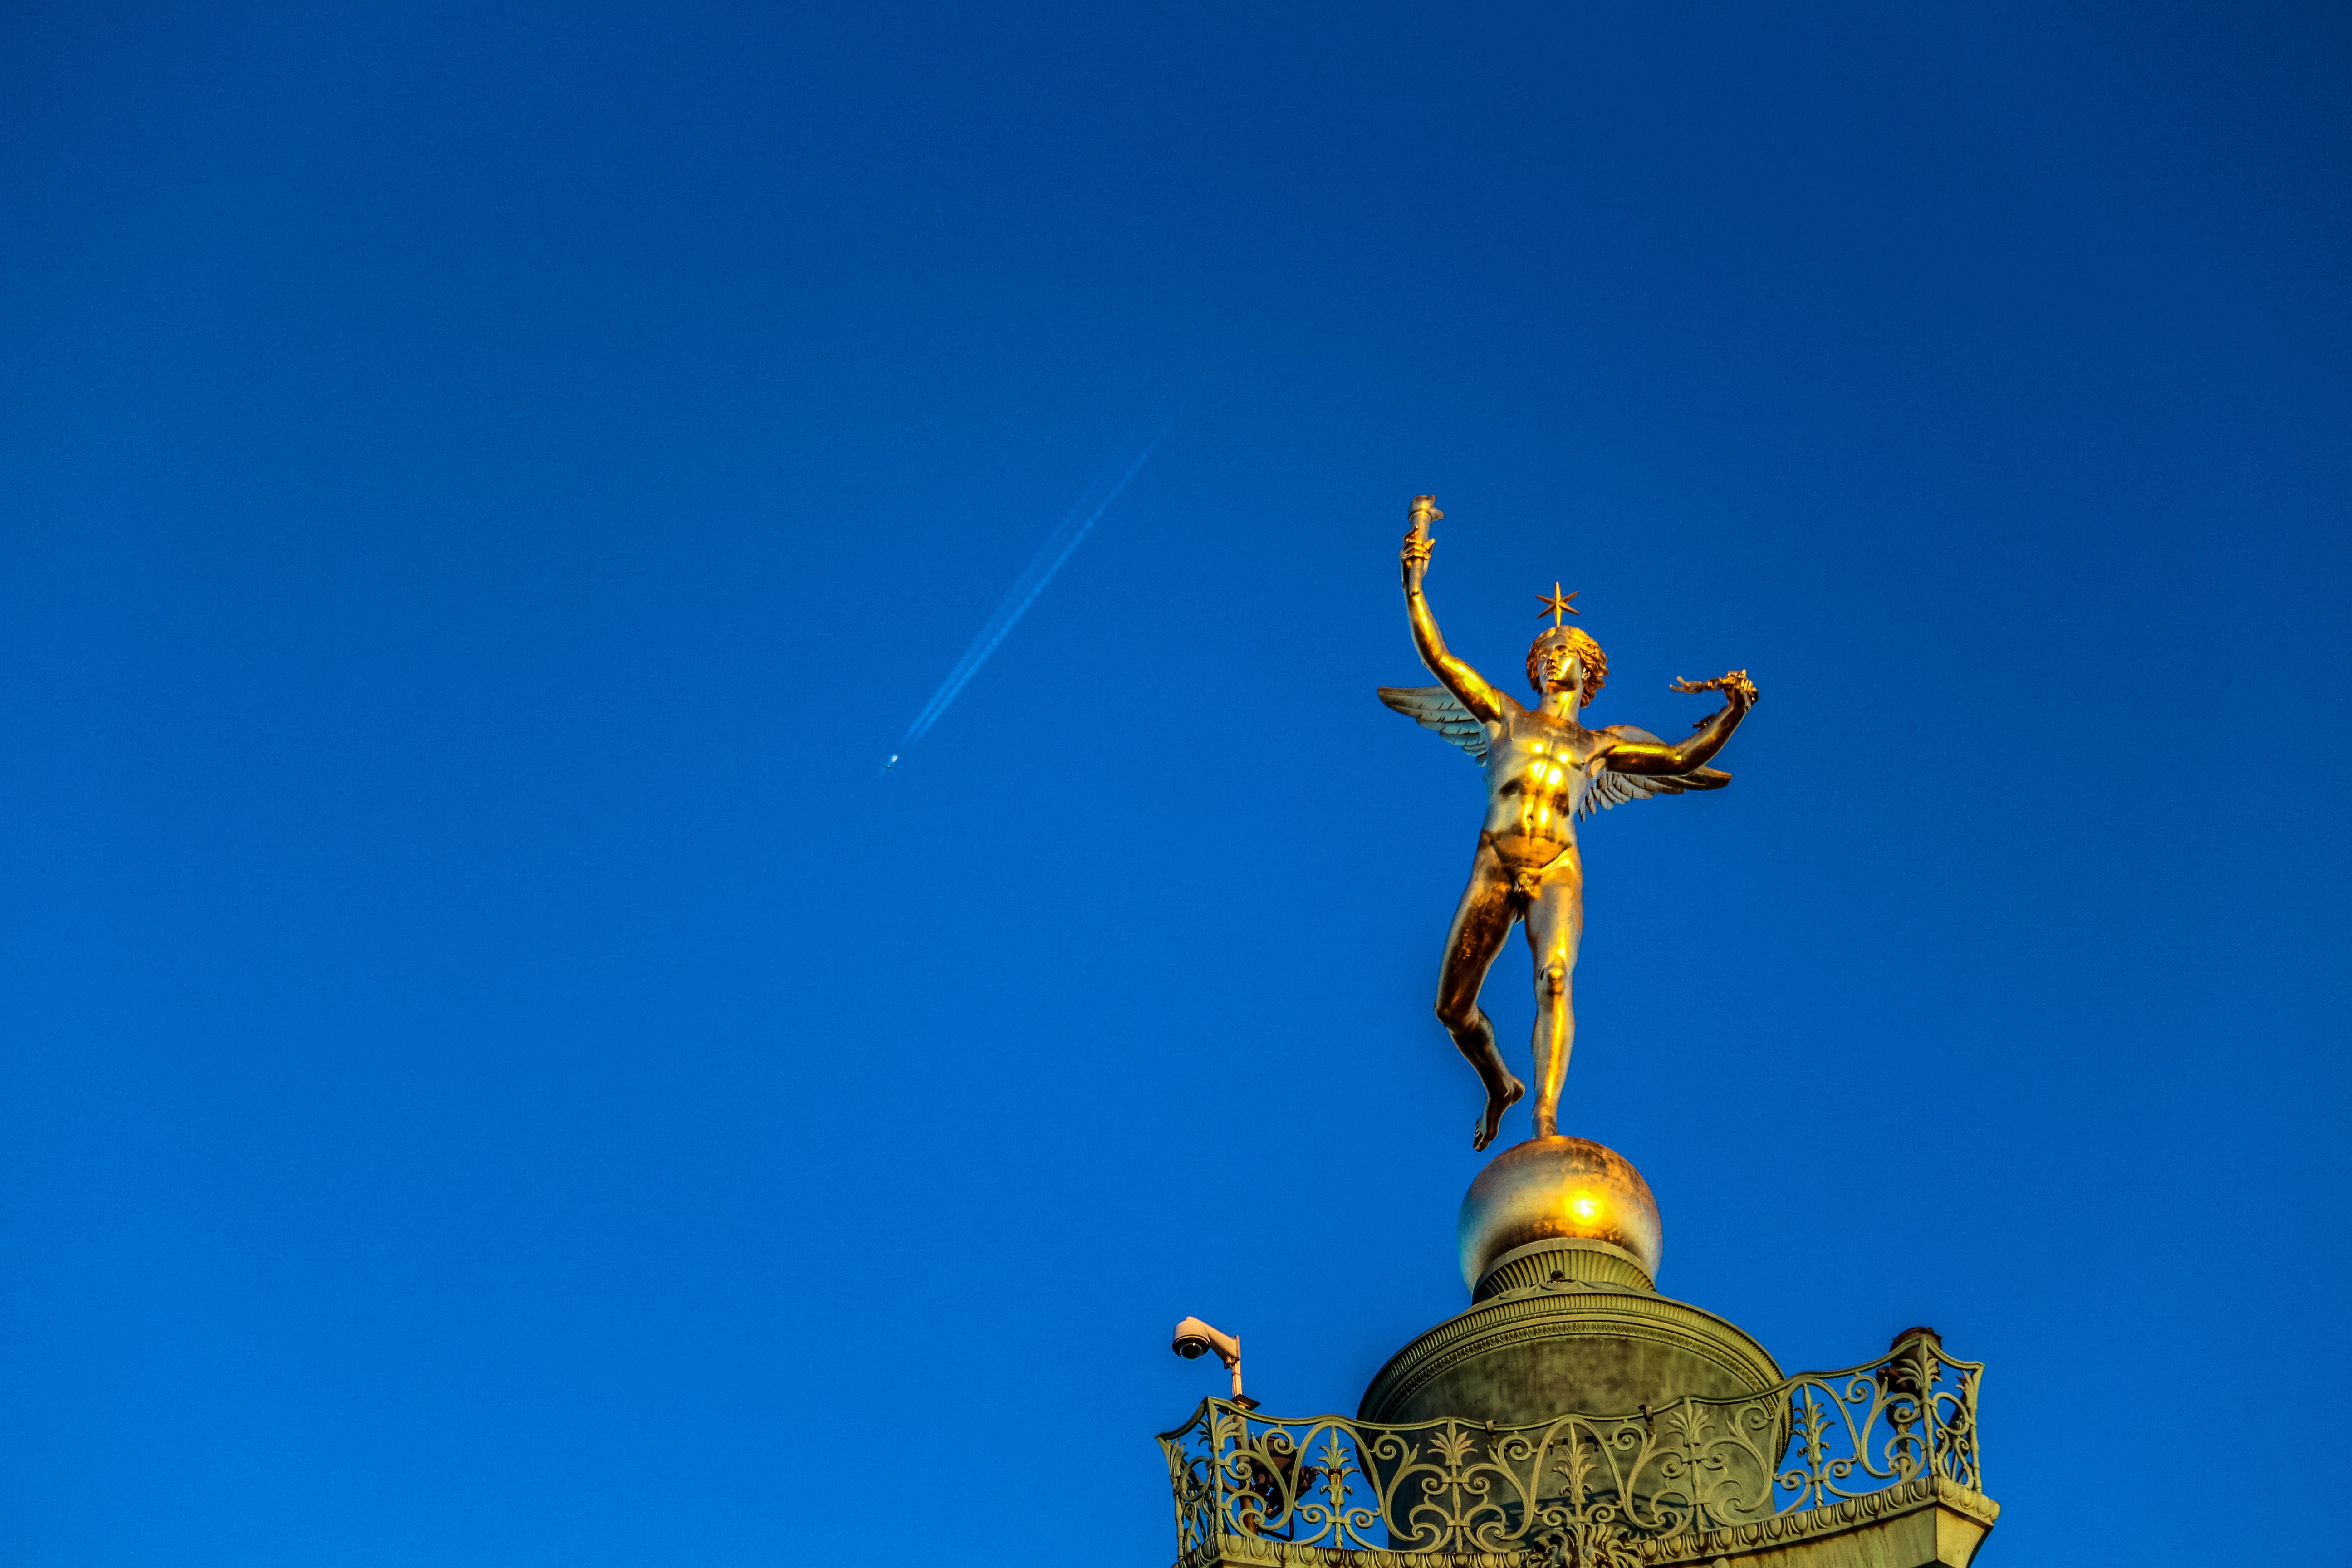
sky, monument, statue, blue, lighting